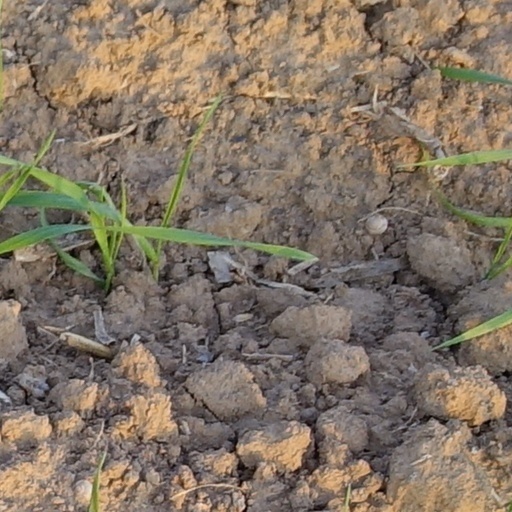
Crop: wheat